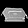
Label: Bag